David Worth Dennis House

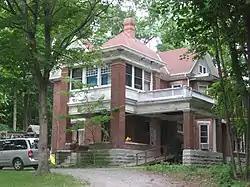
David Worth Dennis House, July 2011

David Worth Dennis House, also known as Woodlawn, is a historic home located at Richmond, Wayne County, Indiana. It was built in 1895, and is a two-story, cubic, Queen Anne style brick dwelling. It has a hipped roof with lower cross-gables and a two-story gabled wing designed by architect John A. Hasecoster and added in 1909. It features a two-story porch and single-story porte cochere. It's builder's grandson was U.S. Congressman David W. Dennis.